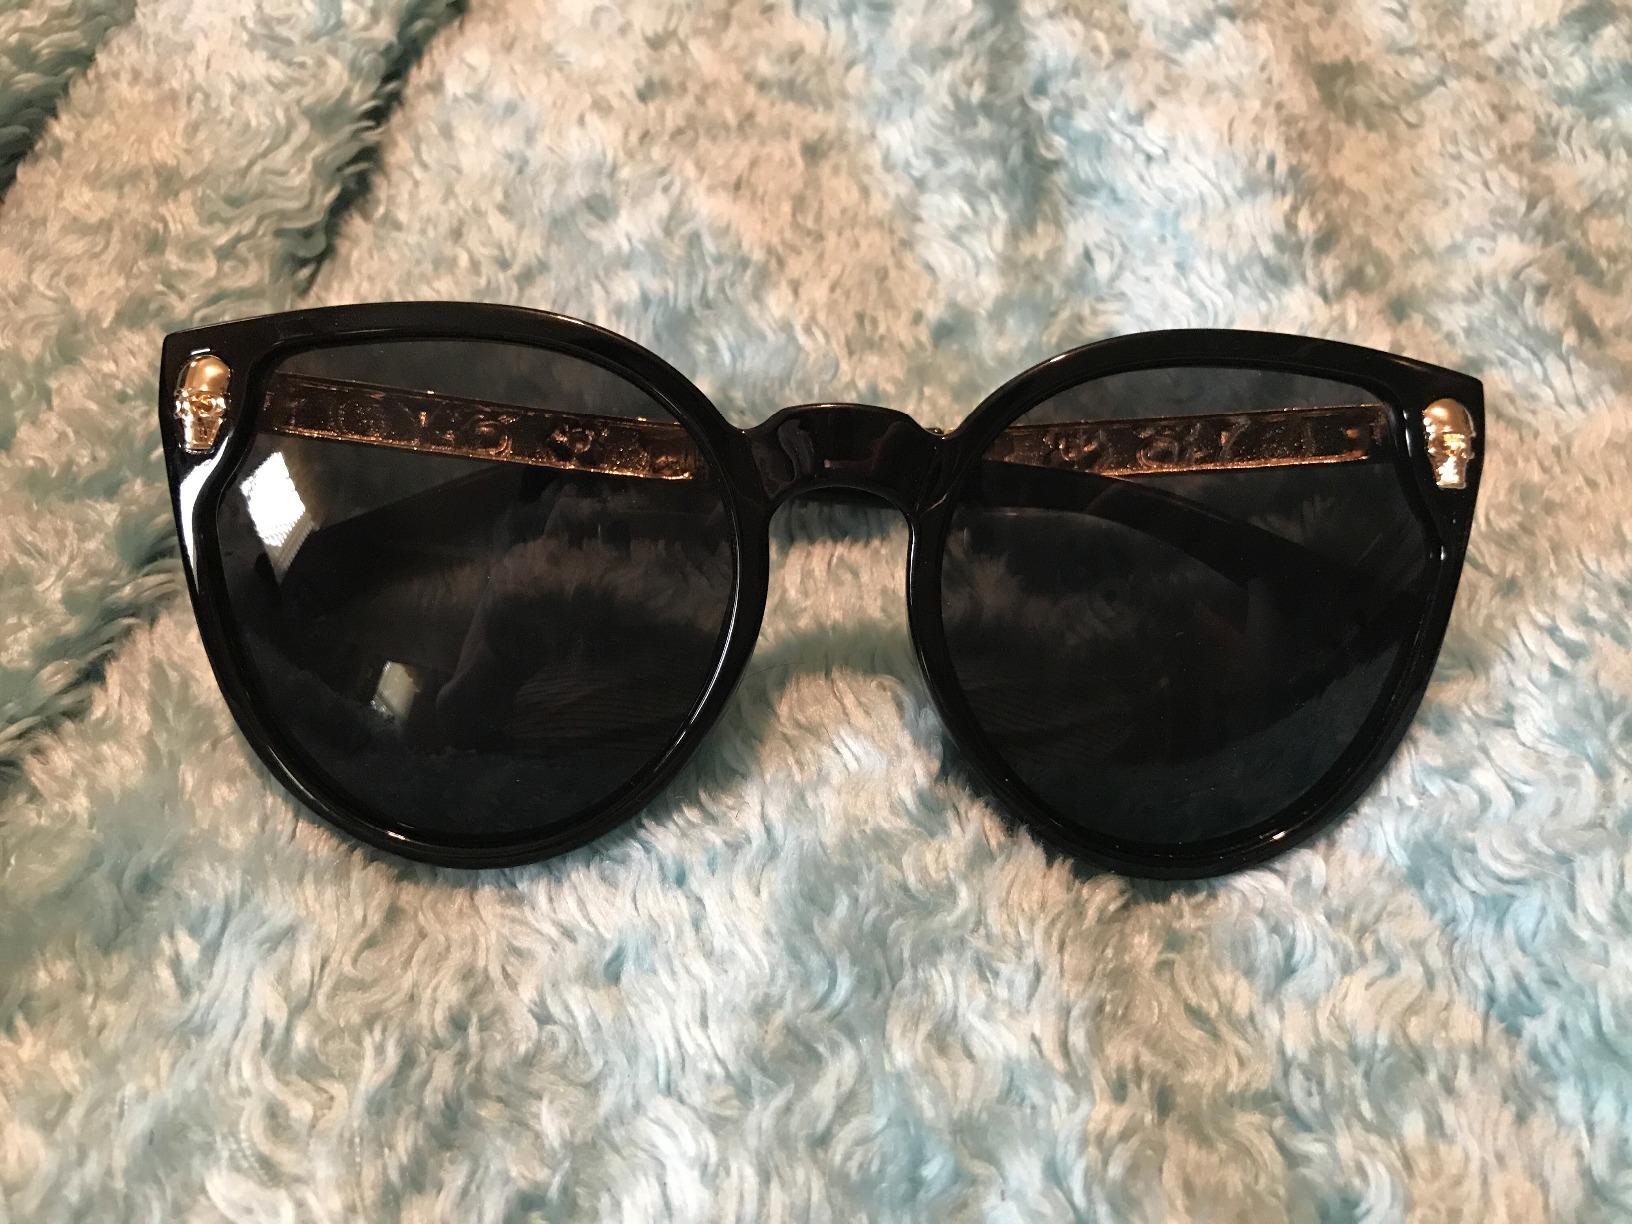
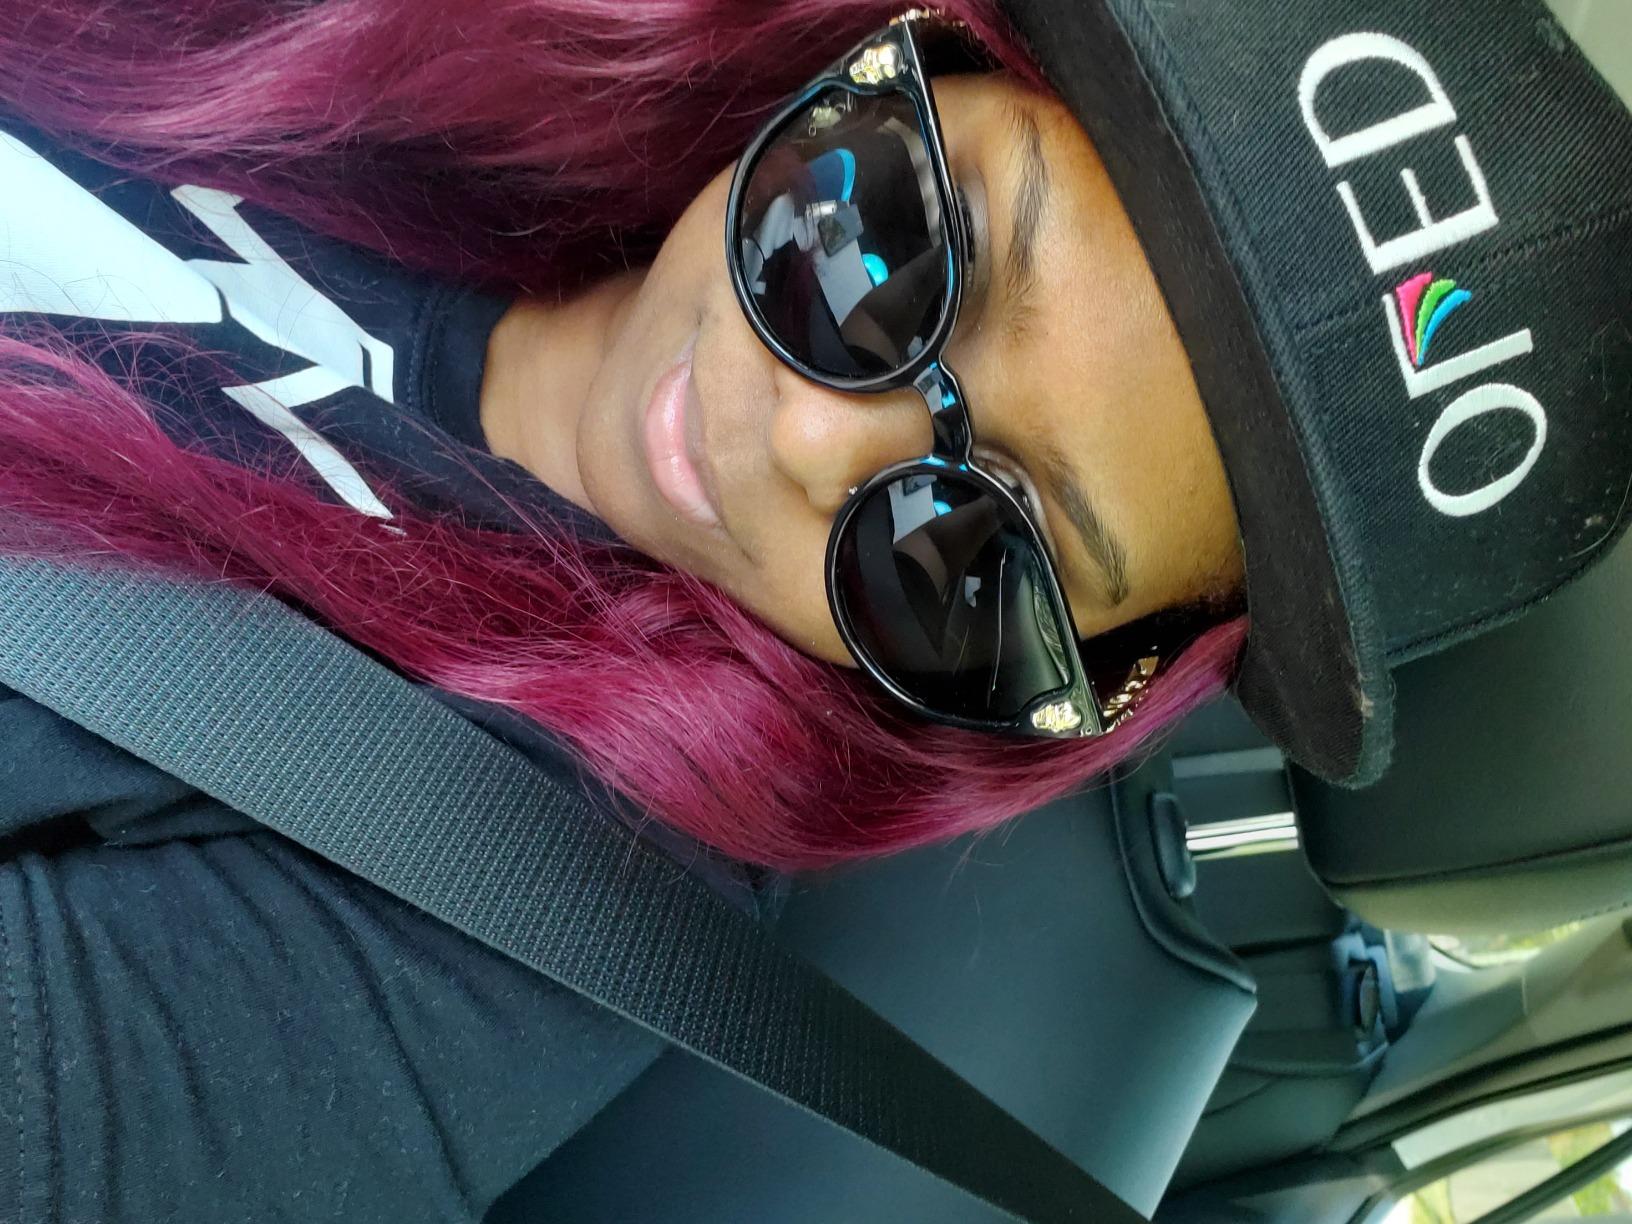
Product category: accessories_sunglasses
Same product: yes